Madesha

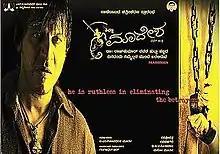

Madesha is a 2008 Indian Kannada-language action-thriller film directed by Ravi Srivatsa and starring Shiva Rajkumar and Sonu Bhatia. The movie was released in August. Audio was launched on 24 Jun 2008.